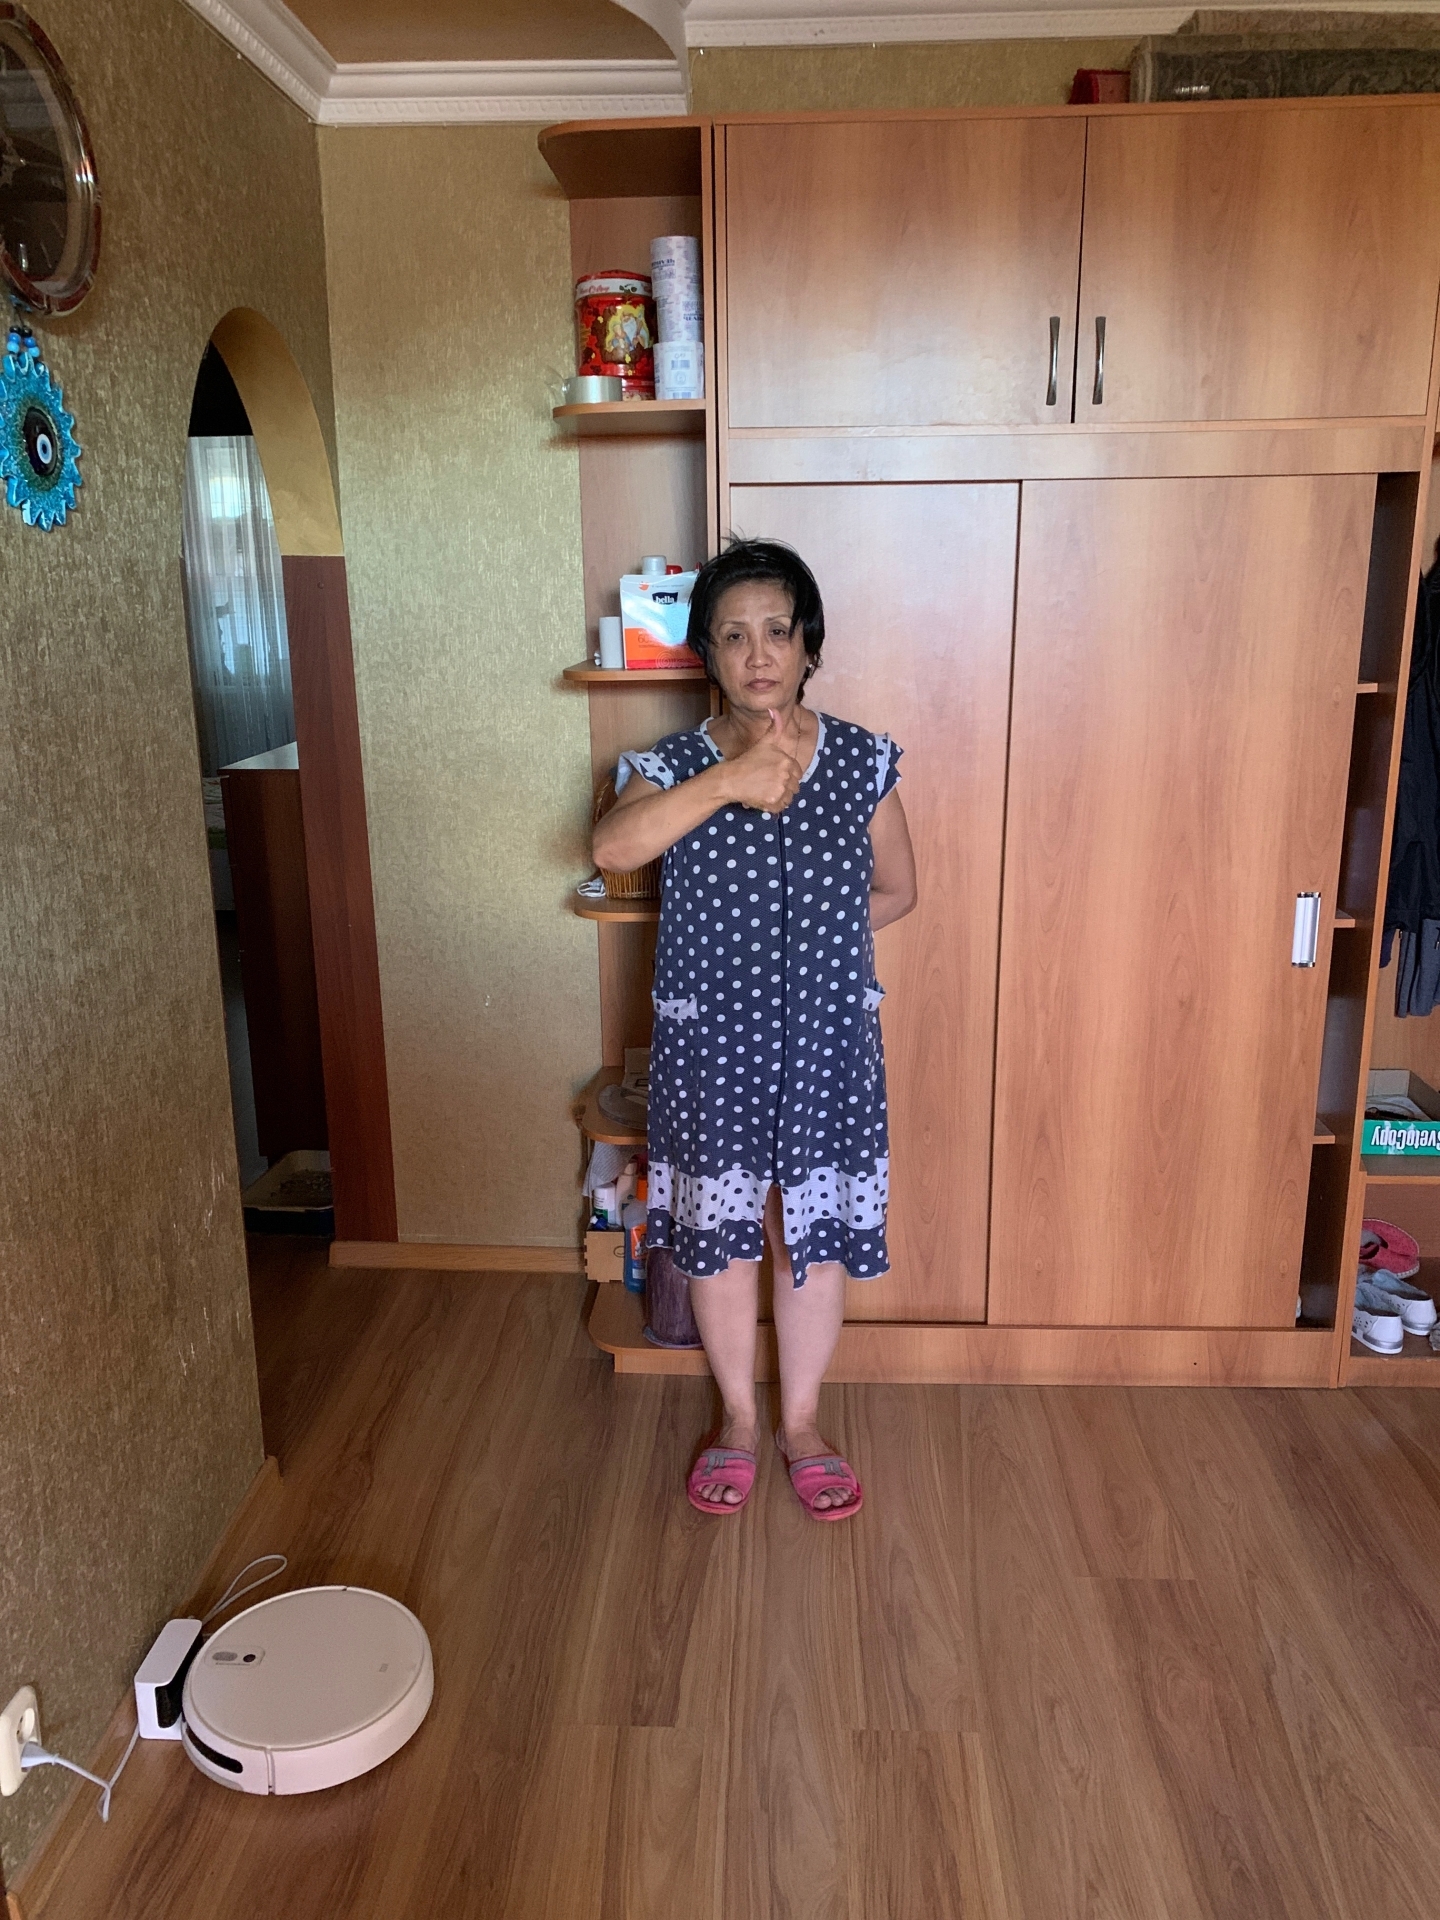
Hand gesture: like